Naromurar

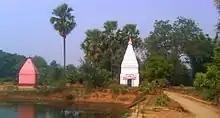
Mathuradham Surya Mandir - Naromurar

In the year 2002 AD, A Sun temple is built on the outskirts of the village by Shree Shyamdev Singh. Villagers named it Mathuradham Suryamandir to respect the late Mathura Singh, the father of Shyamdev Singh. A Shyamkund is also built on the premises for the villagers to celebrate the sacred Hindu festival of Chhath Pooja.